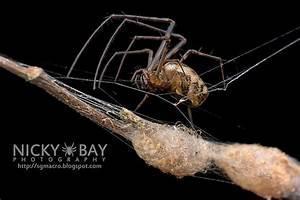
spider